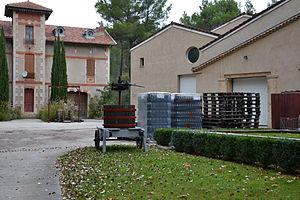
Bâtiments des anciennes thermes de Montmirail
Les Dentelles de Montmirail, situées dans le département français de Vaucluse, sont une chaîne de montagne qui marque la limite occidentale des monts de Vaucluse. Elles sont situées au nord de Carpentras, au sud de Vaison-la-Romaine et à l'ouest du mont Ventoux. Leur point culminant est la crête de Saint-Amand à 722 mètres d'altitude.